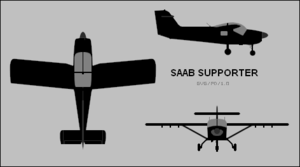
Saab T-17 Supporter / Specifikationer (T-17)
3-plan tegning af T-17
Saab MFI-15 Safari / Saab MFI-17 Supporter eller Saab MFI-17 Mushshak er et svenskbygget propelfly udviklet af Malmö Flygindustri, senere overtaget af Saab. Flyet anvendes blandt andet af Flyvevåbnet og Luftforsvaret, men har aldrig været anvendt af det svenske Flygvapnet.